Sega Superstars Tennis

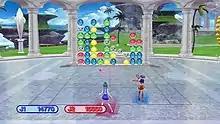
An example of multiplayer gameplay during one of the minigames

The gameplay in "Sega Superstars Tennis" is similar to Sega's "Virtua Tennis" series, with characters able to perform techniques such as lob shots and drop shots. Characters each have different statistics and proficiency in specific areas, such as power or control. Each character also has their own unique "Superstar State", a special ability that can be activated once an accompanying meter is filled. The effects of a Superstar State vary depending on the character; for example, Sonic transforms to Super Sonic and causes the ball to zig-zag when hit, while Gilius summons thunderbolts that can temporarily stun opponents. The game features ten courts themed after various Sega games, such as Green Hill Zone from "Sonic the Hedgehog" and Shibuya Downtown from "Jet Set Radio".